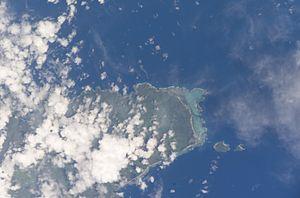
Iles de Aleipata à Samoa